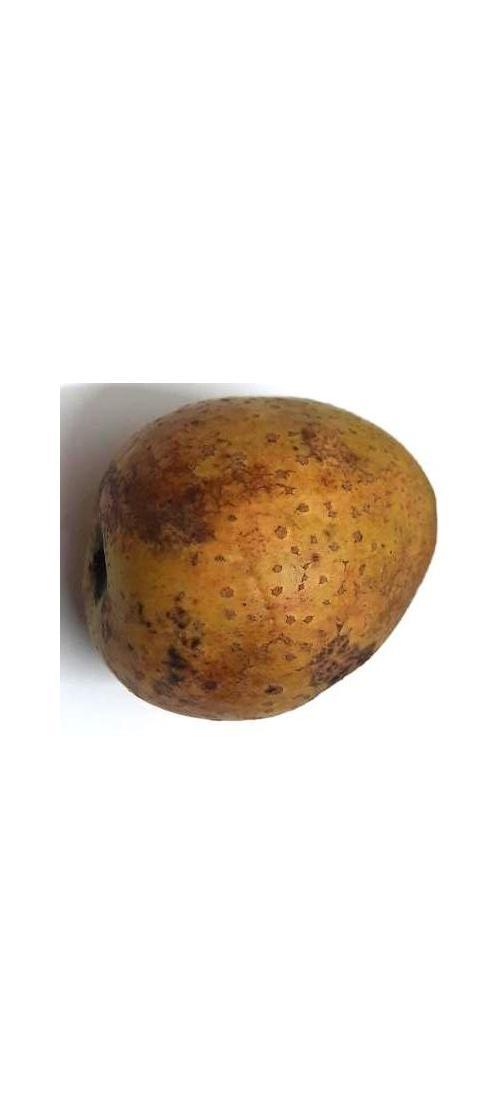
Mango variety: Gourmoti